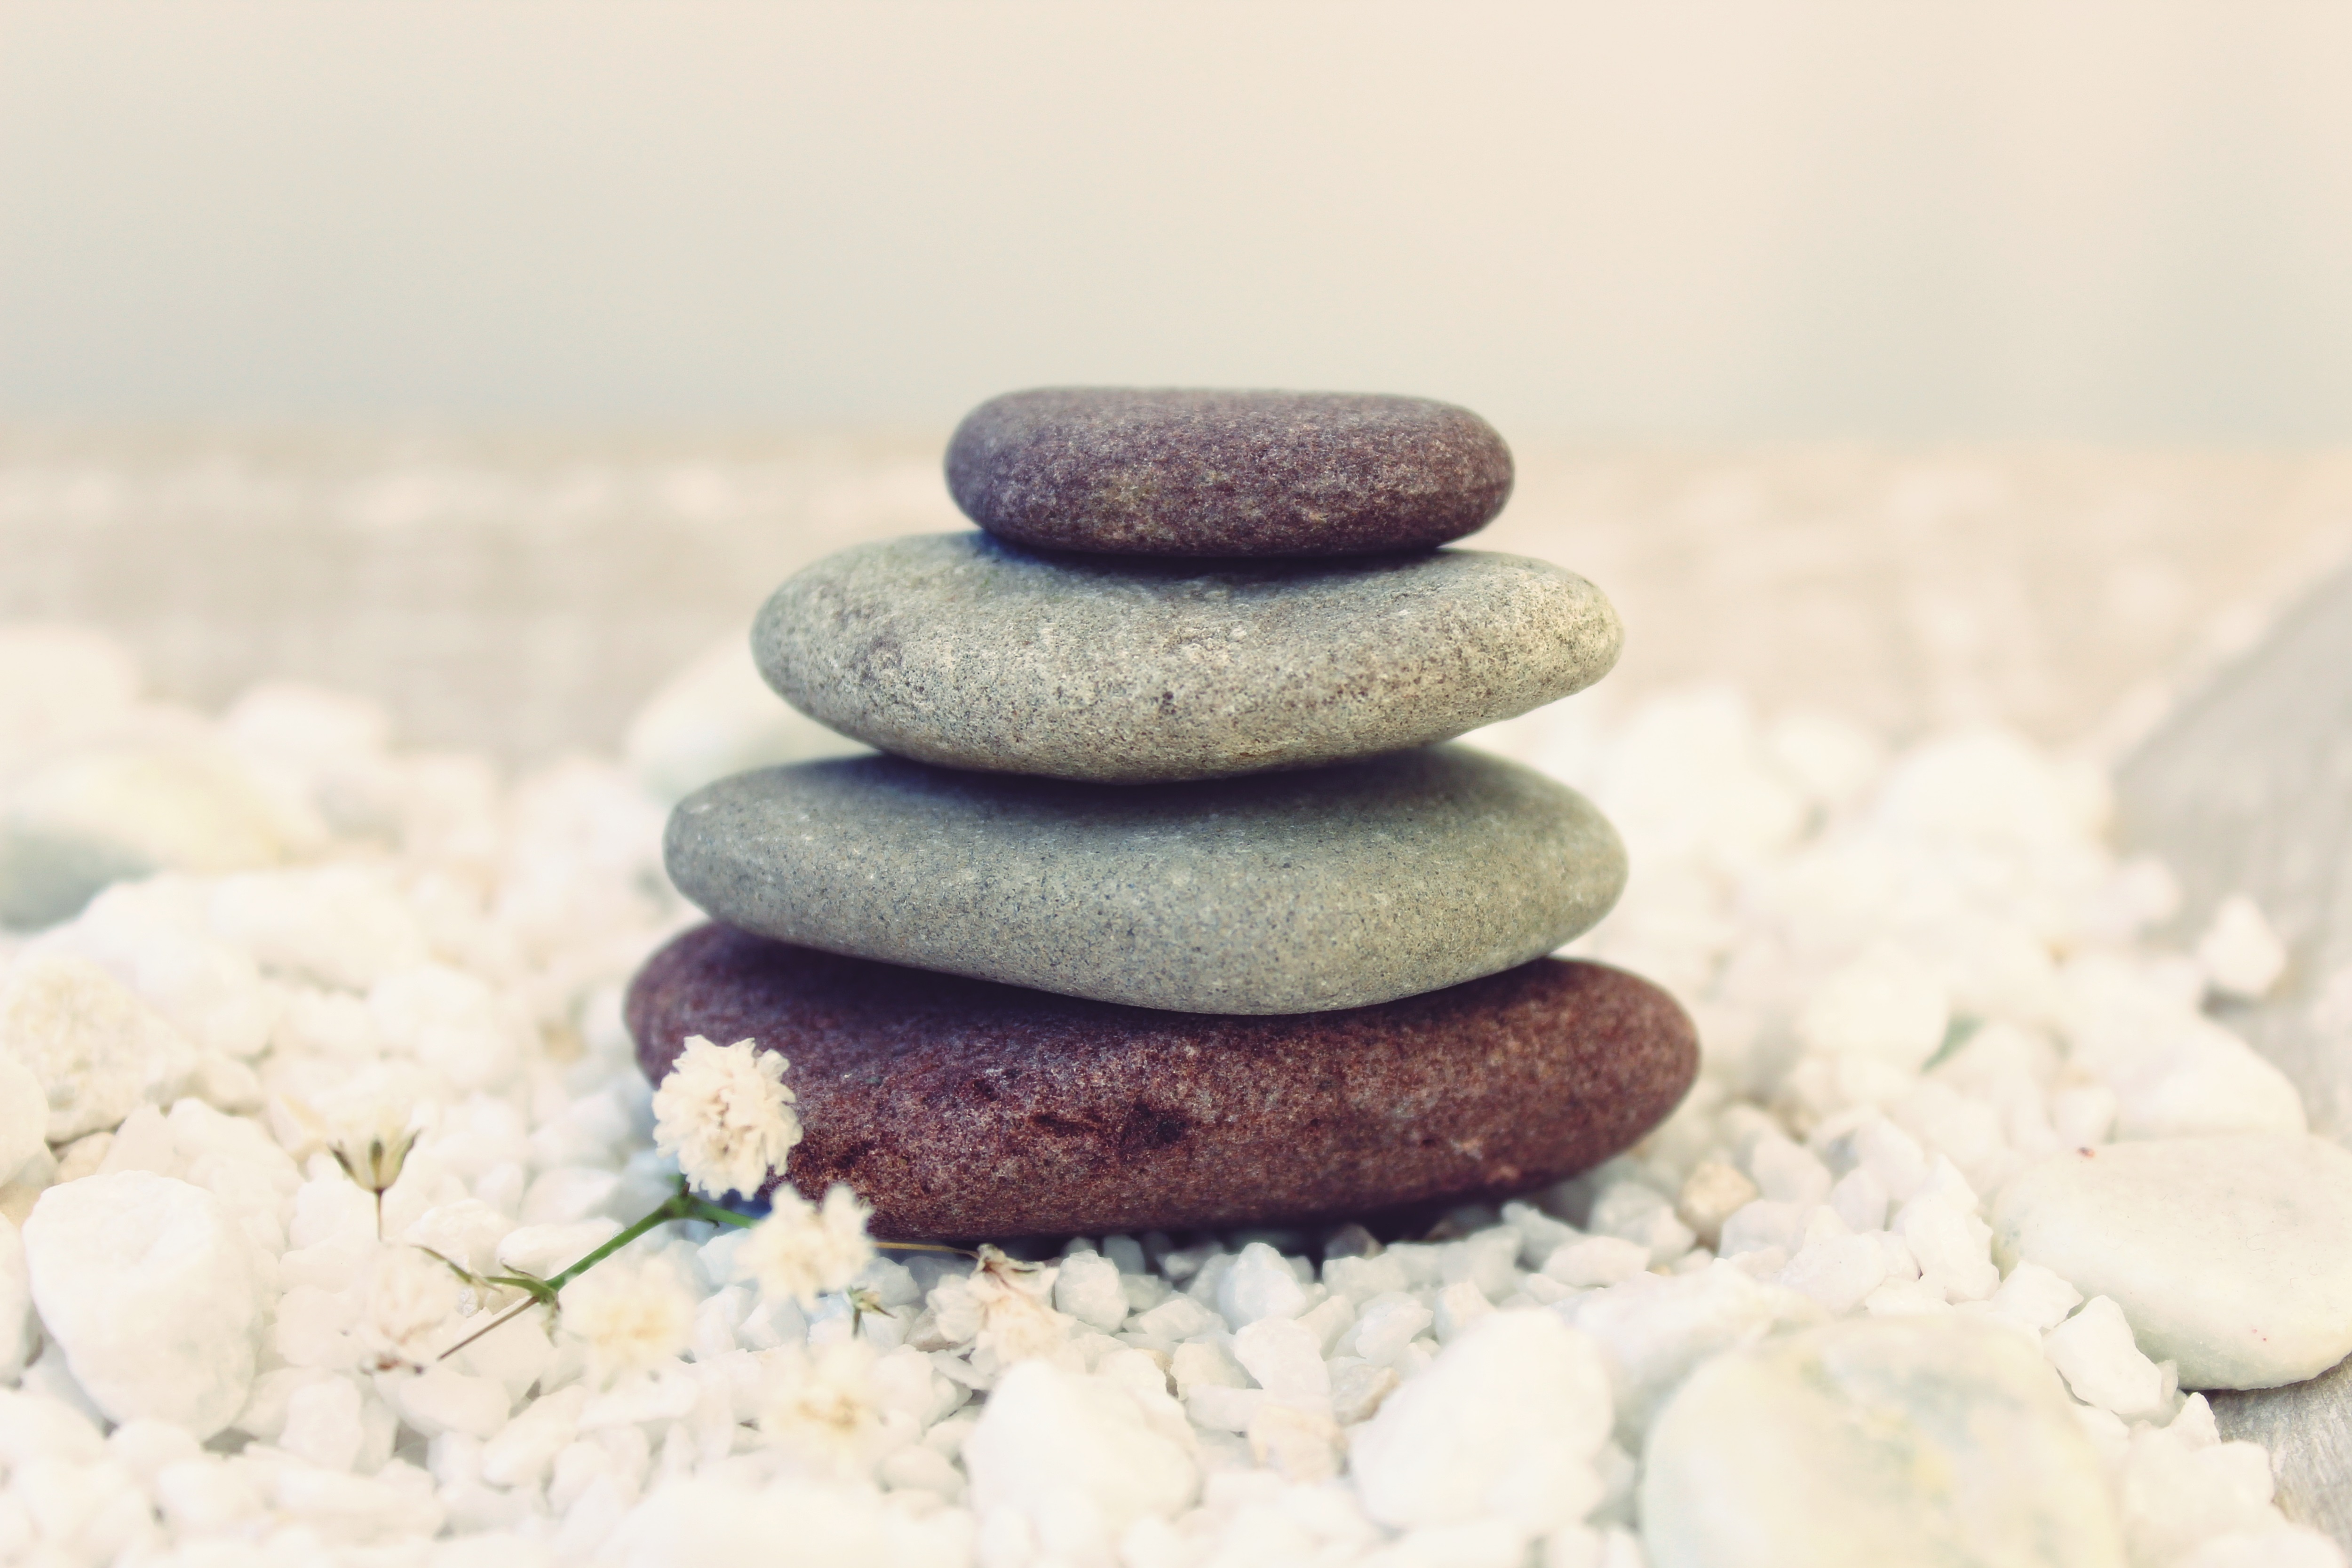
nature, sand, rock, branch, food, relax, tower, balance, peaceful, pebble, autumn, meditate, rest, stack, material, stones, relaxation, meditation, stacked, silent, layered, wellness, gartendeko, garden design